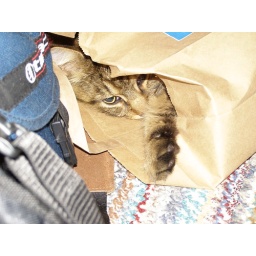
Cat in rustling paper bag